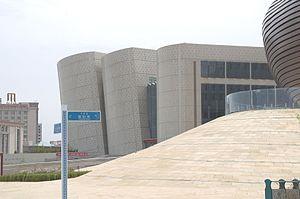
Nouvelle bibliothèque municipale d'Ordos, dans le quartier de Kang Bashi, à Ordos, Mongolie-Intérieure, Chine.
Le district de Kang Bashi ; translittération du mongol : ᠬᠢᠶ᠎ᠠ
L'architecture et l'urbanisme contemporains en Chine sont issus de la mutation rapide, après 1976-78, de l'économie de la république populaire de Chine avec le passage d'une économie planifiée à une économie socialiste de marché. Mais la Chine n'a, pour autant, jamais tourné le dos à son identité communiste.
Ordos est une ville-préfecture de la région autonome de Mongolie-Intérieure en Chine. La population de sa juridiction est de 1,28 million d'habitants. Elle est située au cœur de la Mongolie-Intérieure, nouvel eldorado Chinois. Le district revendique un tiers des réserves de gaz naturel du pays et un sixième du charbon. Le charbon répond à 70 % des besoins énergétiques nationaux. Un minerai de haute qualité exploité à ciel ouvert, que des norias de camions acheminent vers le sud du pays. À cela s'ajoutent de l'or, des métaux rares. La ville-préfecture connaît depuis plusieurs années une croissance économique de 25 %, un taux deux fois et demi supérieur à celui de la Chine dans son ensemble. Le centre administratif est situé dans le district de Dongsheng.